Panzer I

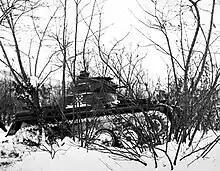
A Panzer I fighting in Yugoslavia in 1941

Some 832 German tanks (including 320 PzI, 259 PzII, 40 Pz III, 76 PzIV, 77 Pz35(t), 13 PzBef III, 7 PzBef 38(t), 34 other PzBef and some Pz38(t)) were lost during the campaign, approximately 341 of which never to return to service. This represented about a third of Germany's armor deployed for the Polish campaign. During the campaign, no fewer than half of Germany's tanks were unavailable due to maintenance issues or enemy action, and of all tanks, the Panzer I proved the most vulnerable to Polish anti-tank weapons.